Vietnamese art

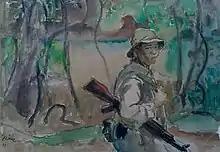
Phạm Thanh Tâm, "Approaching Khe Sanh", 1967

In 1931, Paris International Colonial Exhibition, Nguyễn Phan Chánh's work titled "Children Playing a Game of Squares" was well-received and this recognition firmly established the medium as a modern Vietnamese expression.